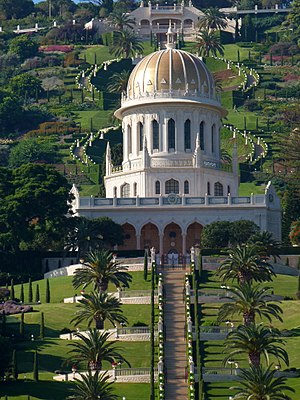
Israels kultur
Bábs helligdom, opført mellem 1949 og 1953, er et eksempel på arkitektur i Israel
Israels kultur var i udvikling længe før grundlæggelsen af Staten Israel i 1948, og er en kombination af sekulært liv og religiøs arv. Meget af mangfoldiggørelsen i Israels kultur synes at komme fra mangfoldiggørelsen af jøder, som tilsammen udgør Israel. Med oprindelse fra hele verden, så bringer nye immigranter individuelle, kulturelle elementer fra deres land med sig, og bidrager til en vedvarende udvikling af israelsk kultur, som følger kulturelle ændringer ud igennem verden. Kulturen er til en stor grad baseret på jødernes historie, som har udviklet sig på forskellige måder over de hundredvis af år, som jøderne har udvandret. Ideologoien bag zionisme-bevægelsen, som begyndte sent i det 19. århundrede er afgørende for at forstå moderne israelsk kultur.